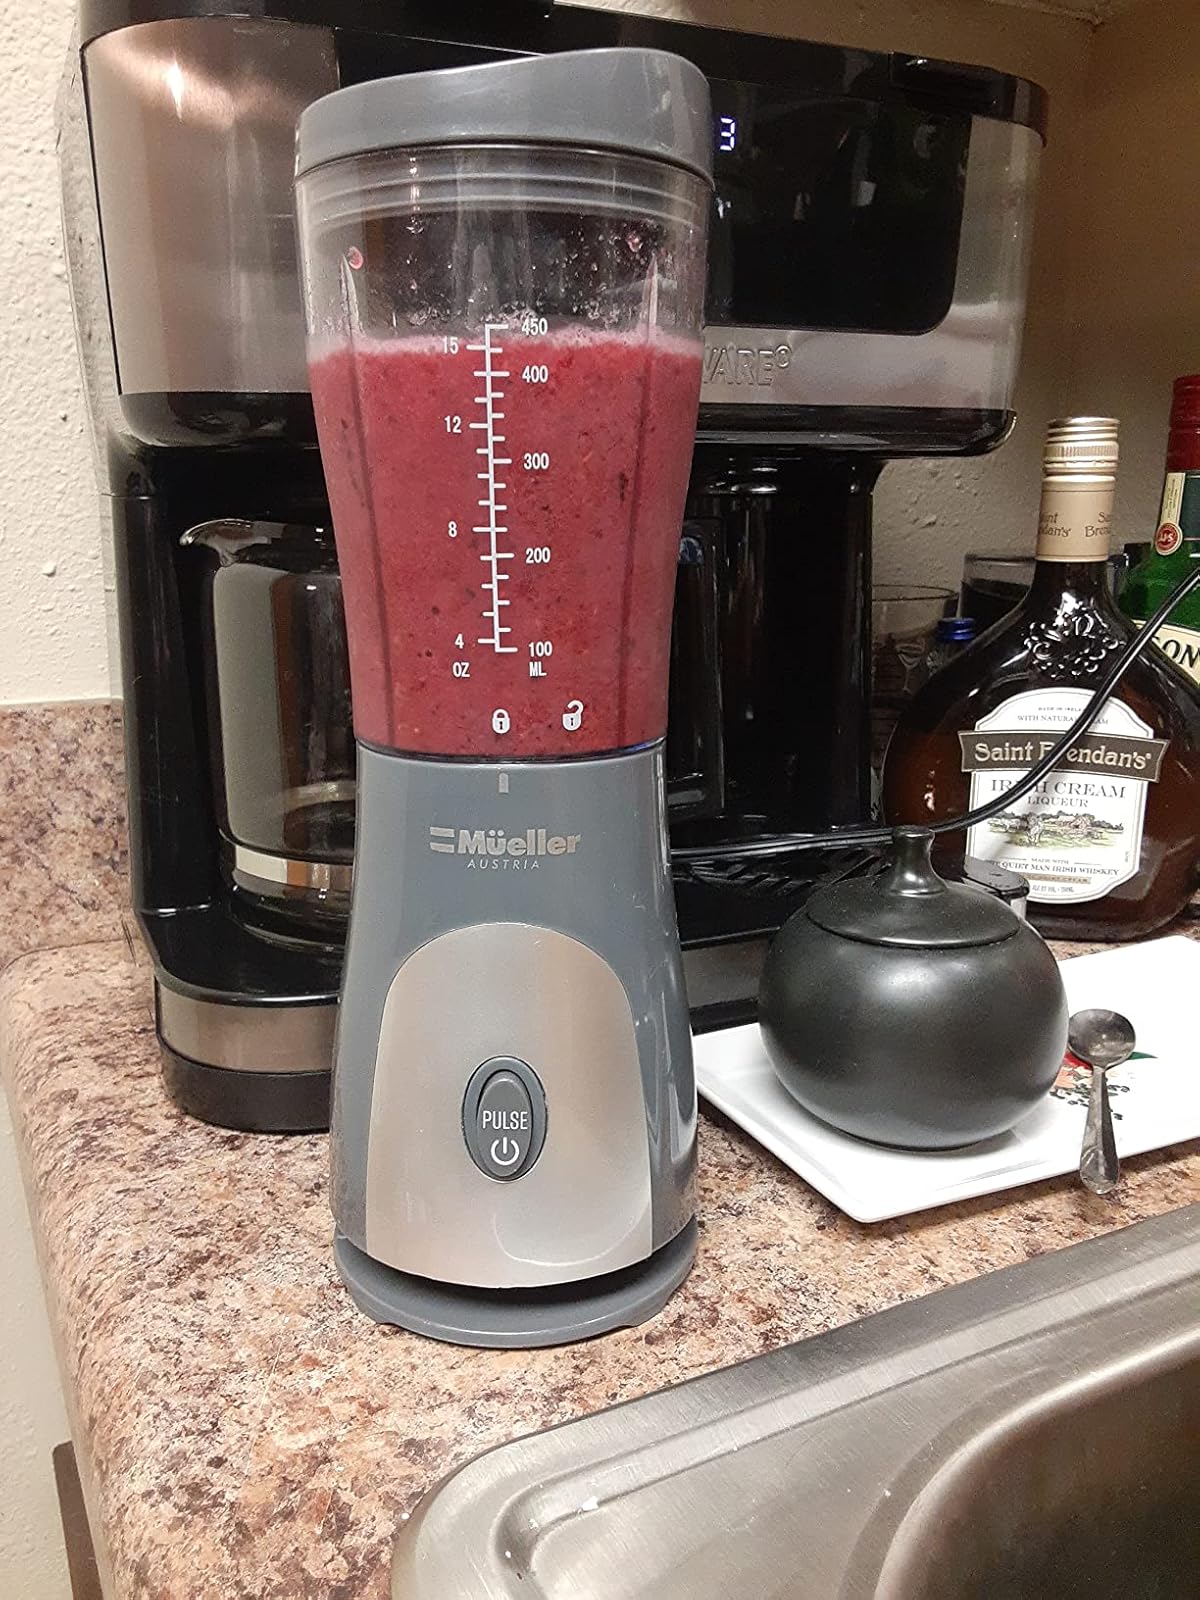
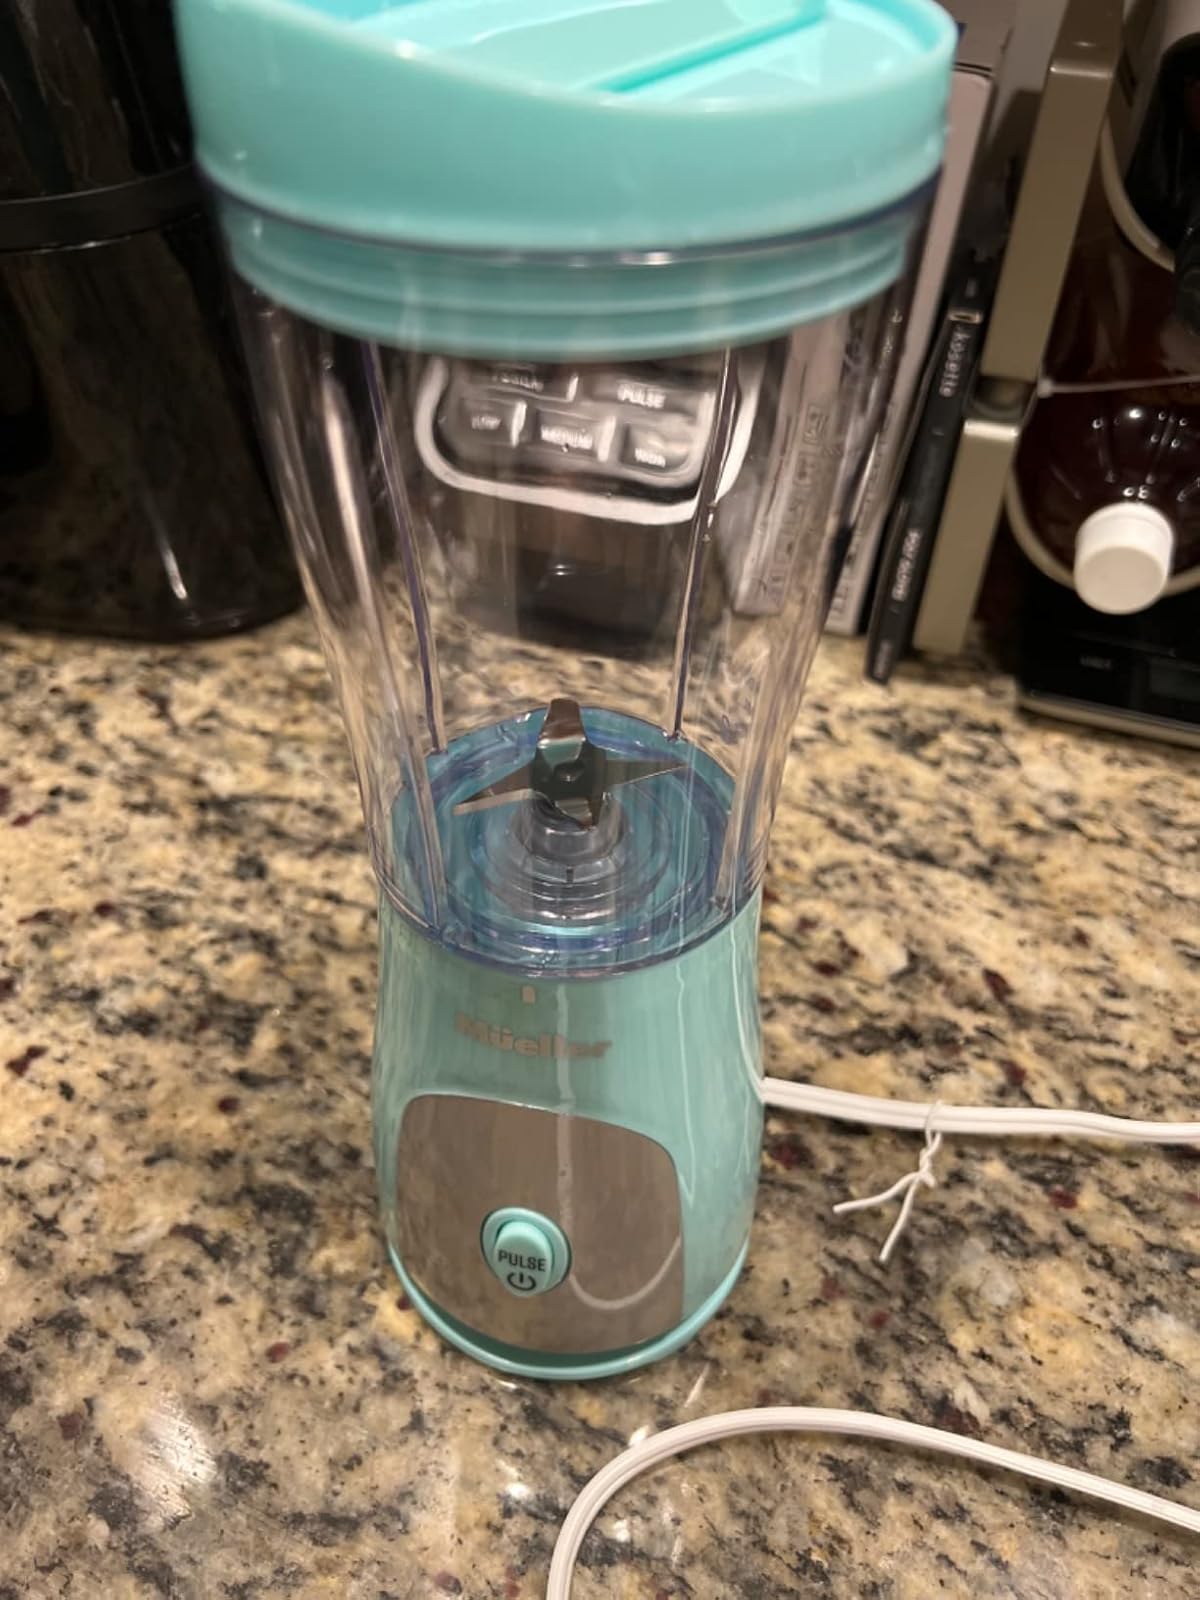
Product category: items_blender
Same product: no